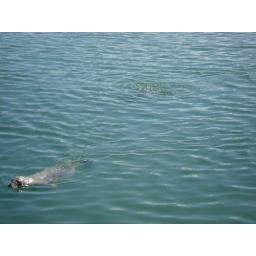
More seals!! So cute! I want to take one home and let him live in my bath tub. :)